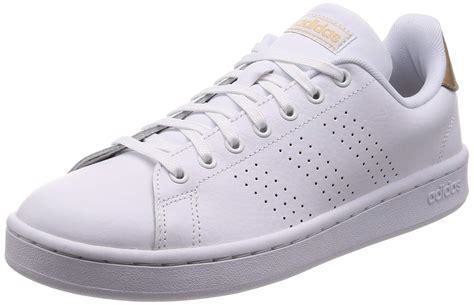
Brand: Adidas
Model: Advantage